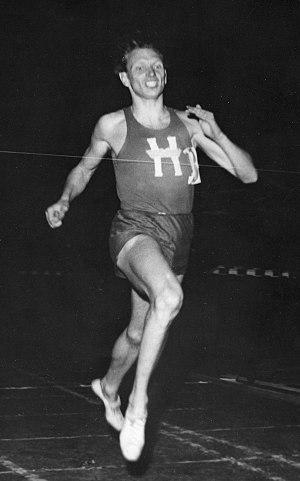
Arne Andersson est un athlète suédois, spécialiste du demi-fond. Il s'illustre dans la période de l'Entre-deux-guerres en améliorant le record du monde du 1 500 m et du Mile, et grâce aux duels qu'il livre avec son compatriote Gunder Hägg.